Hugh Roe O'Donnell

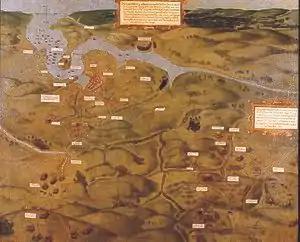
A color map of a hilly landscape, with multiple outposts marked out

Tyrone and O'Donnell sought to delay the war in order to buy time for the arrival of Spanish troops. In September 1595, Tyrone sent overtures of submission to the Crown, and convinced O'Donnell to agree to a ceasefire. O'Donnell tendered his submission in October, expressing his "inward sorrow and most harty repentance". A cessation of arms was signed on 27 October. O'Donnell took advantage of the truce to intervene in Connacht politics. Accompanied by Cormac MacBaron and Tyrone's son Conn, he led a large force of troops into Mayo in December. During Christmas-time, O'Donnell stage-managed the election of Connacht exile Tibbot MacWalter Kittagh as the Lower MacWilliam Bourke. Further elections organised by O'Donnell, spanning four counties, were indicative of his growing power in Connacht.